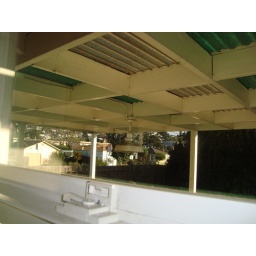
View out of kitchen window. Deck roof in perfectly sound condition.